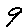
Label: 9